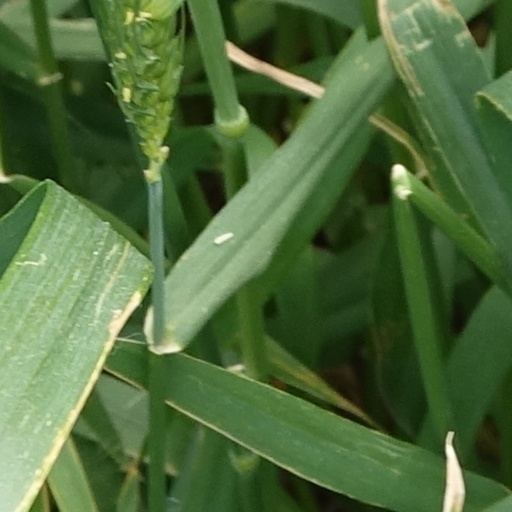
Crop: wheat